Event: Nepal Earthquake
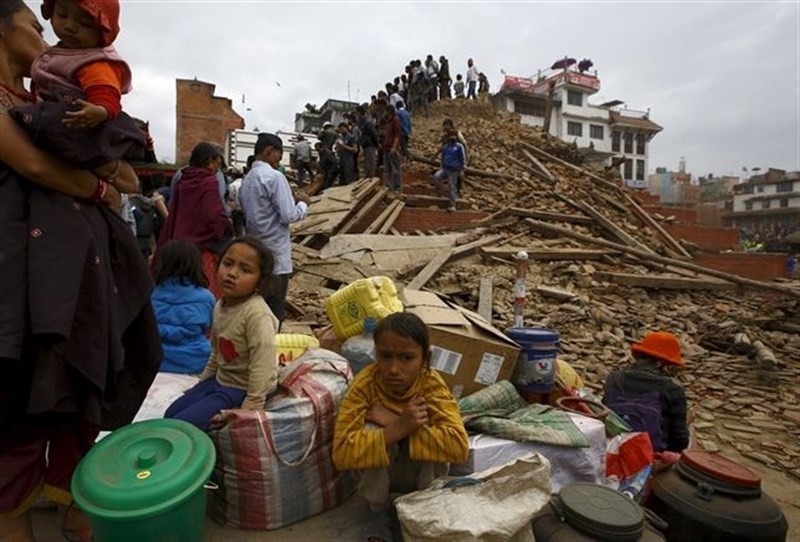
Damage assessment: damage